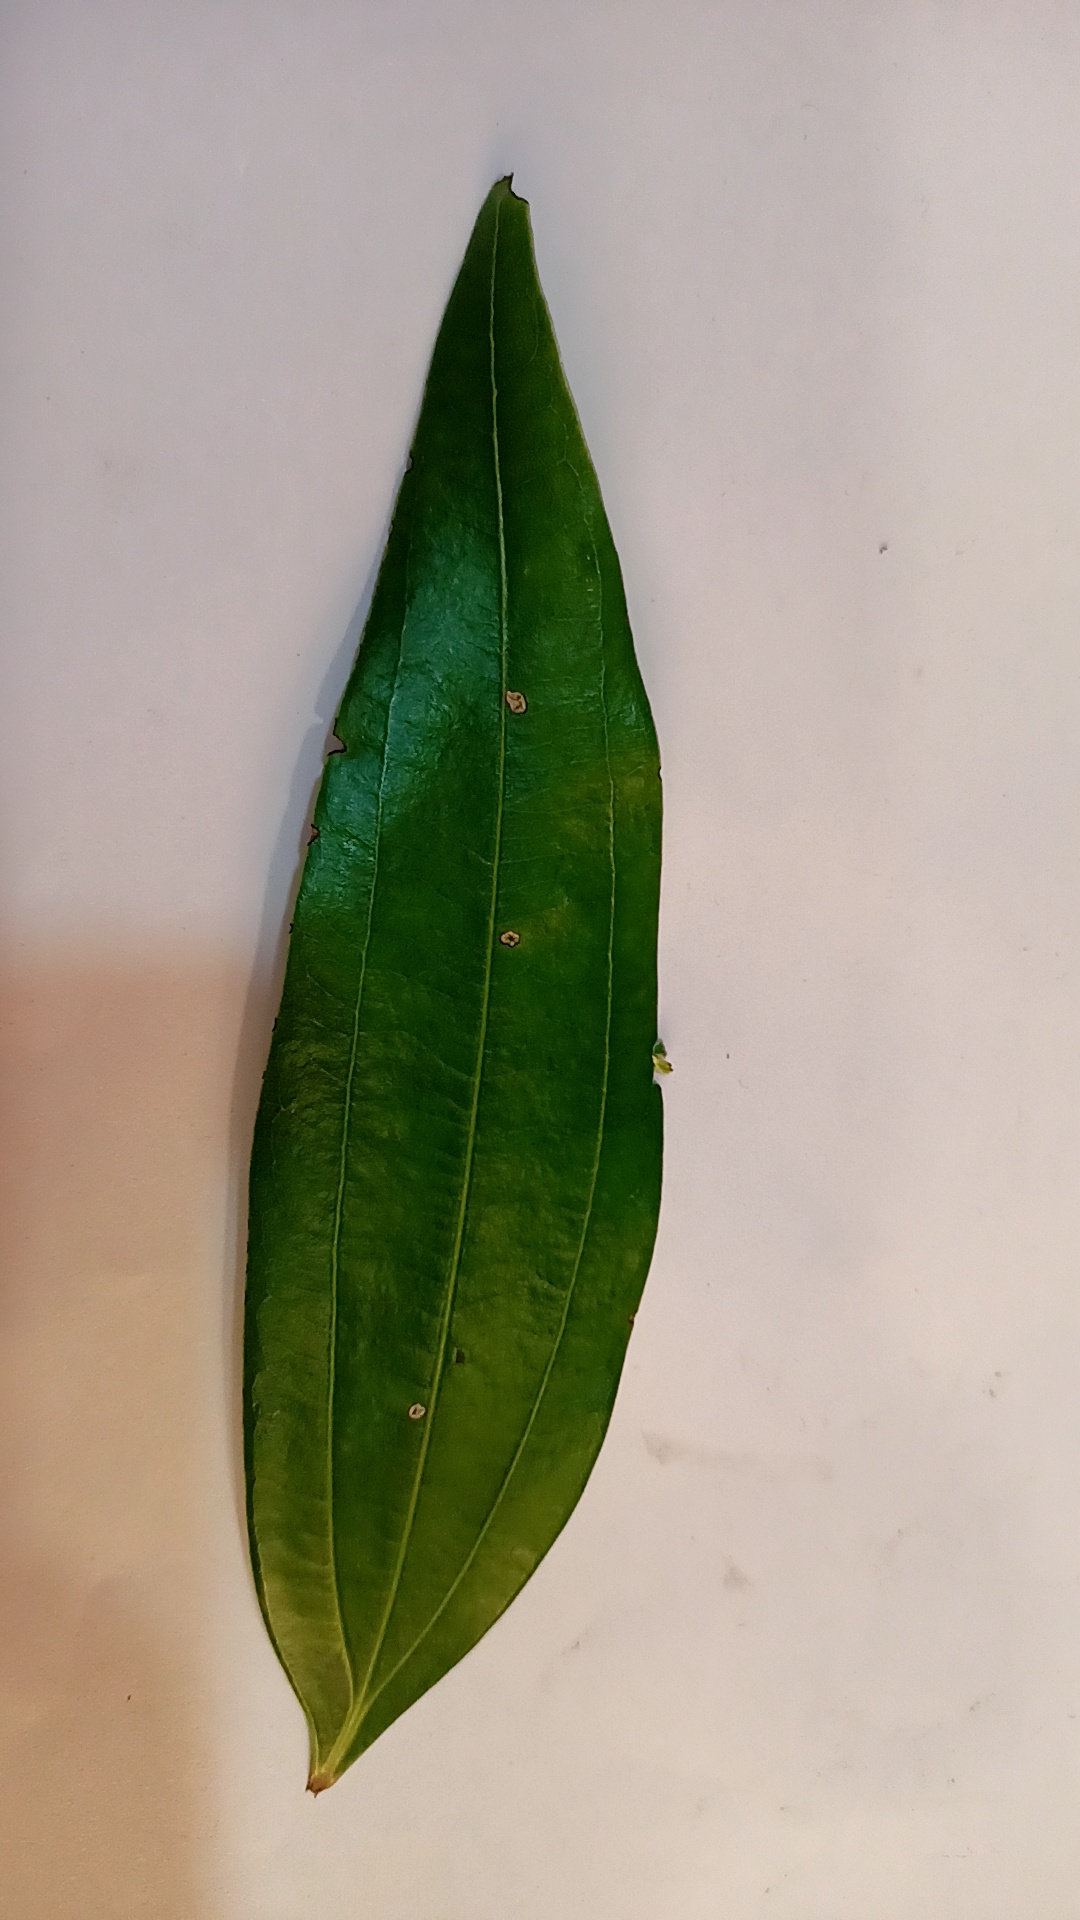
Label: Disease